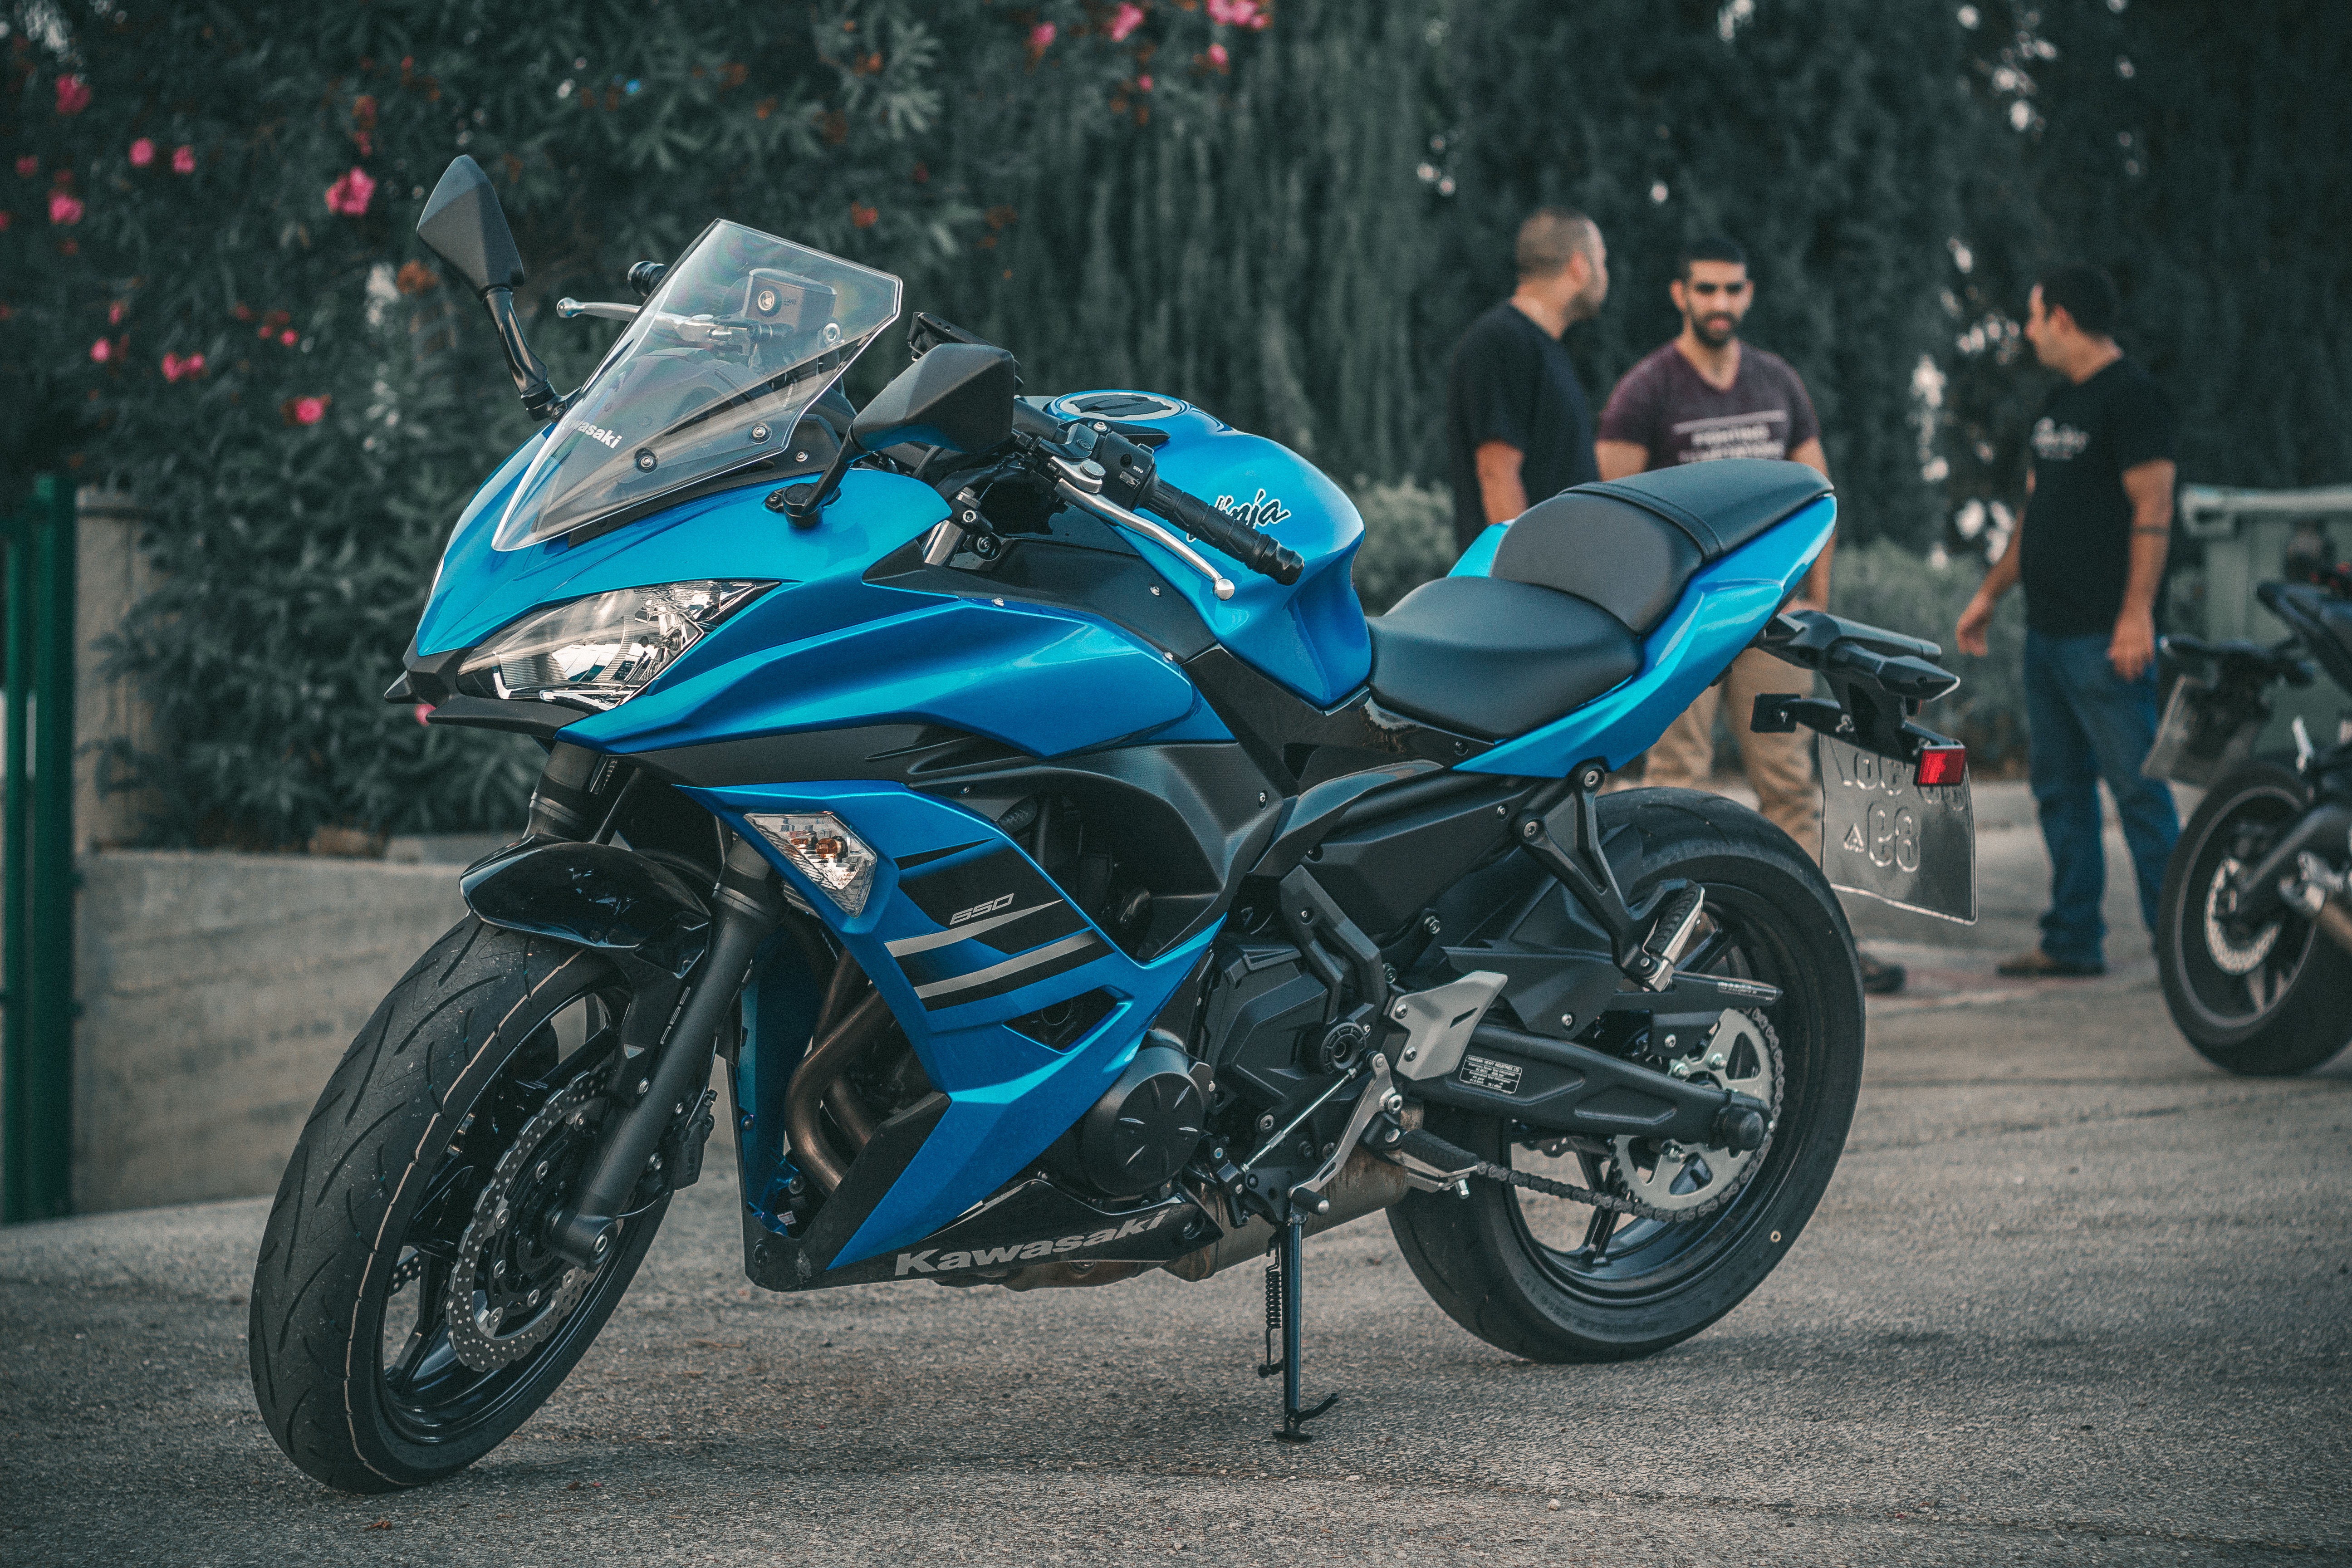
land vehicle, vehicle, motorcycle, blue, motor vehicle, car, automotive design, motorcycling, motorcycle fairing, headlamp, automotive exterior, auto part, rim, Yamaha motor company